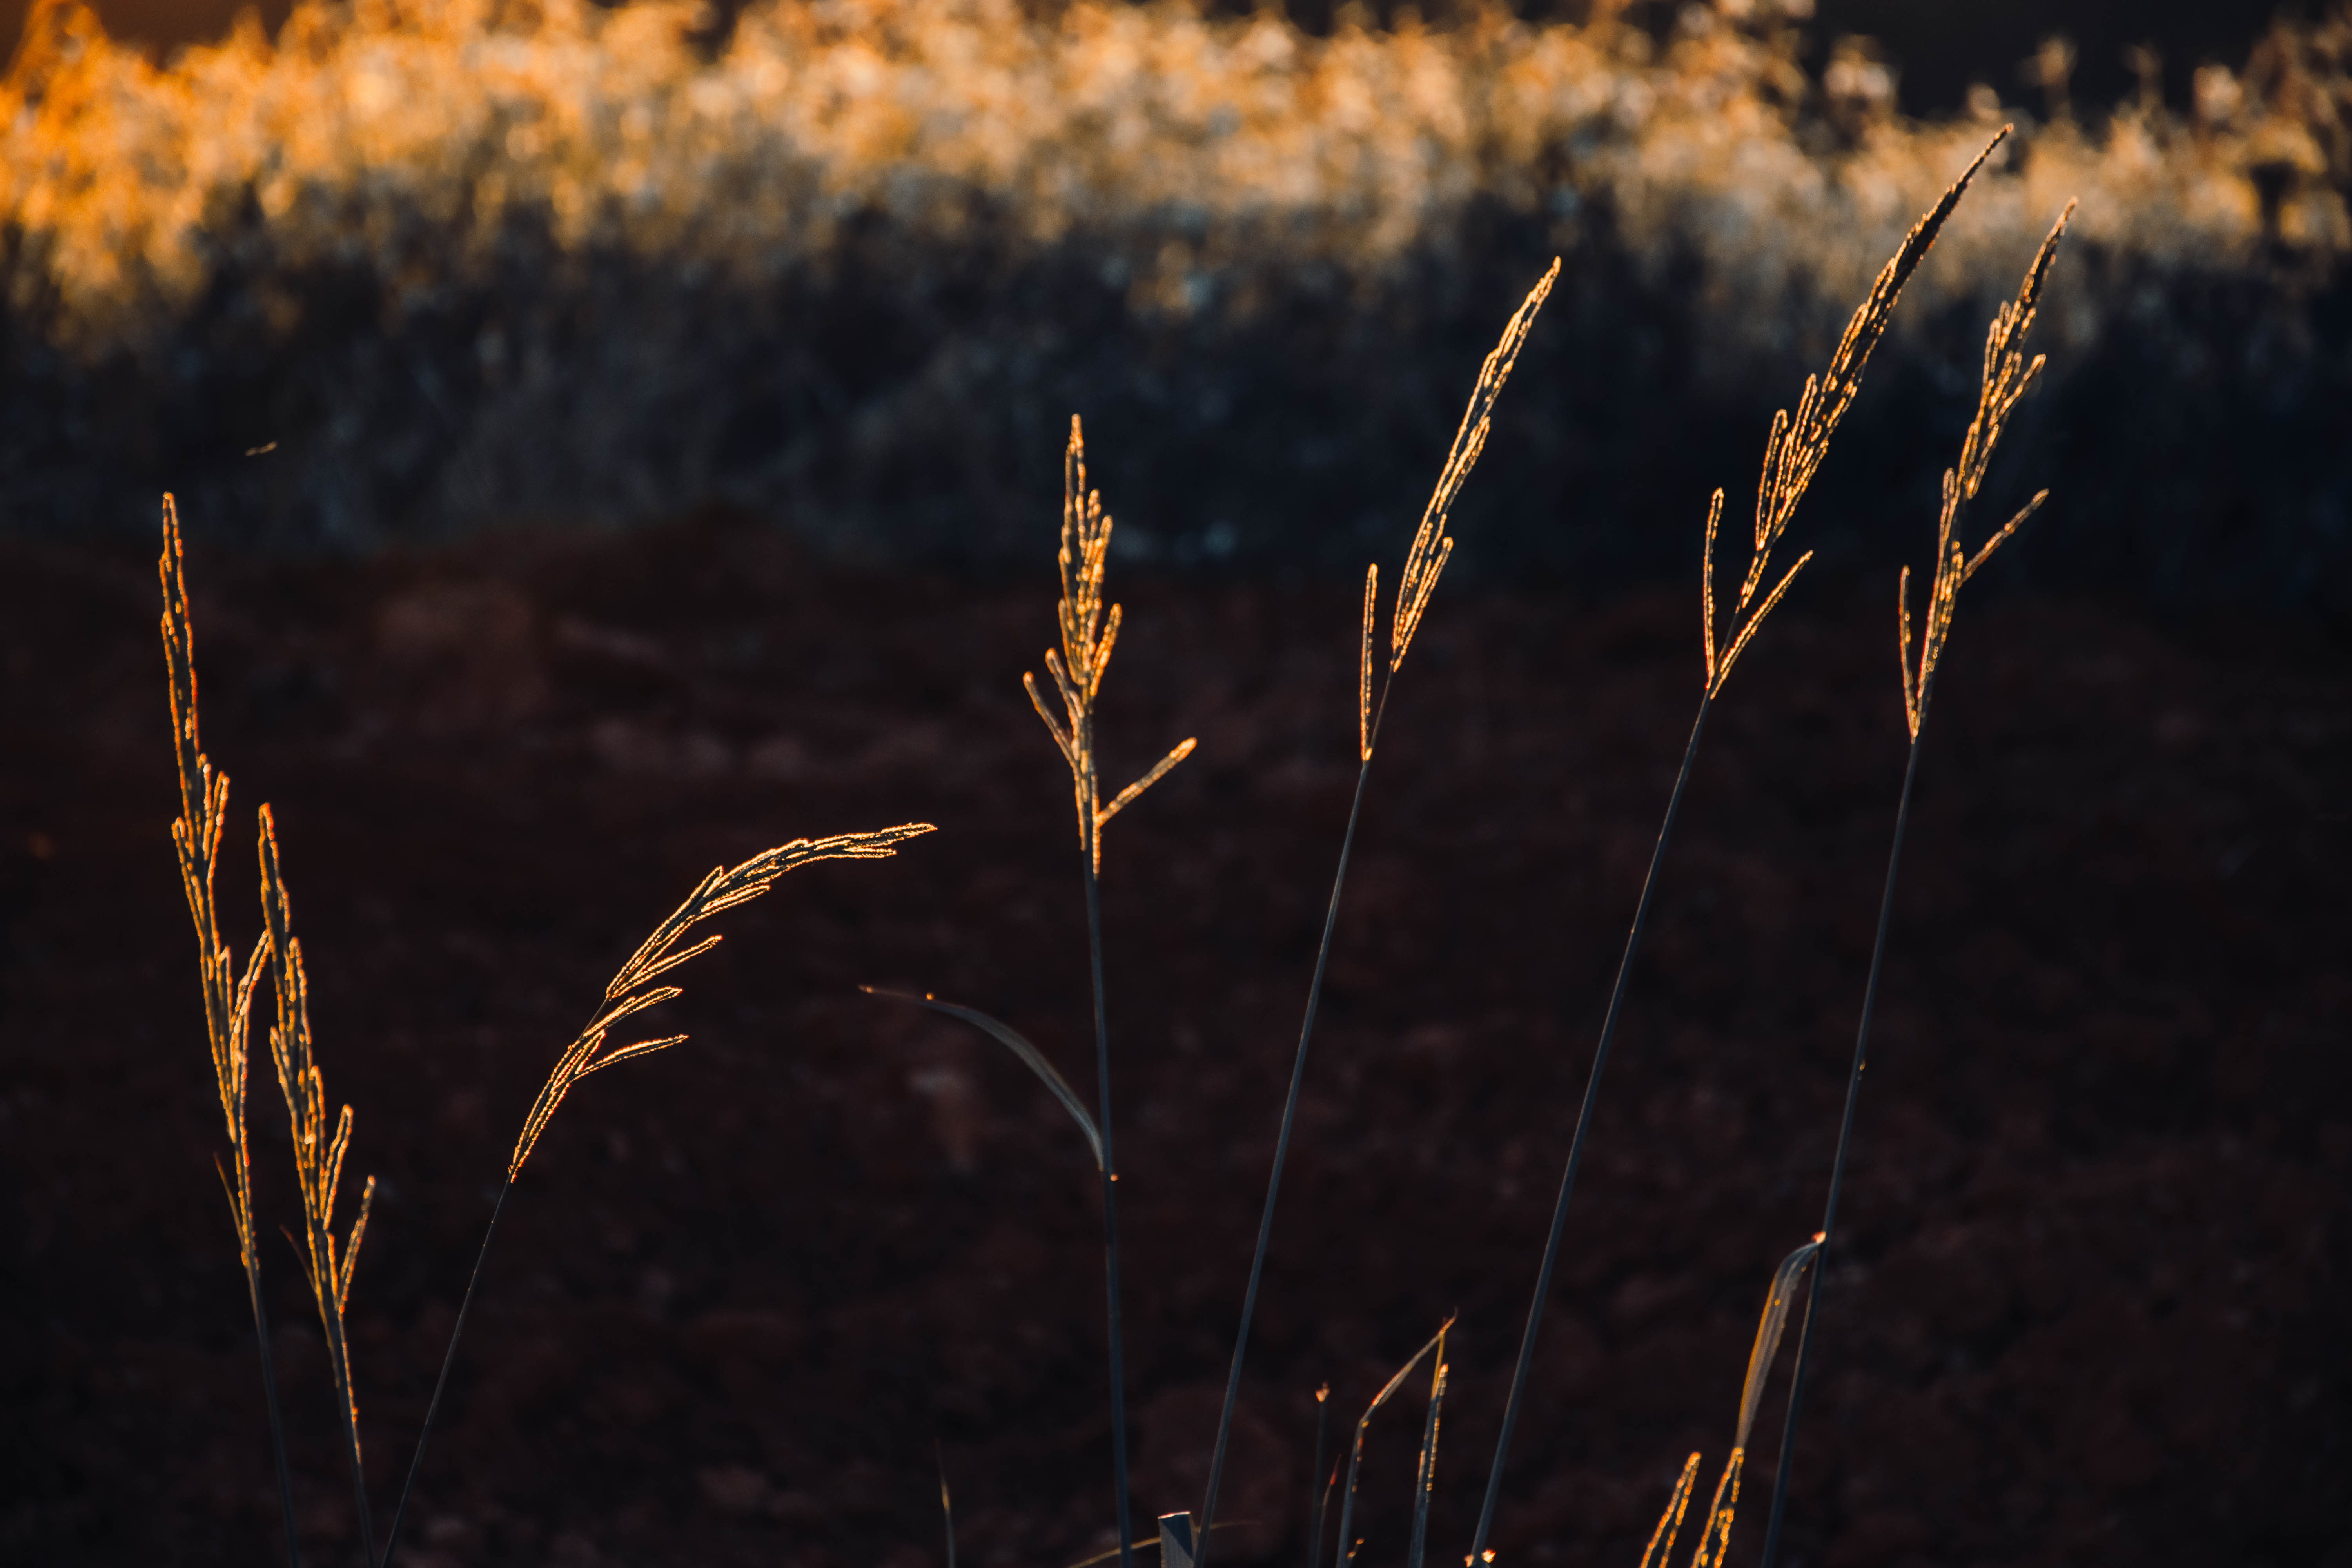
sunset, field, nature, landscape, sky, grass, flower, sun, countryside, green, sunshine, calm, horizon, hill, yellow, peaceful, colorful, phragmites, natural landscape, plant, grass family, grain, sunlight, poales, plant stem, food grain, wheat, evening, photography, crop, flowering plant, backlighting, prairie, dinkel wheat, Elymus repens, meadow, rye, sedge family, grassland